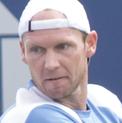
Age: 32